Congress Poland

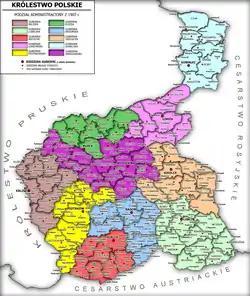
Administrative divisions of Congress Poland in 1907

The administrative divisions of the kingdom changed several times over its history, and various smaller reforms were also carried out which either changed the smaller administrative units or merged/split various subdivisions.